Ozzy Inguanzo

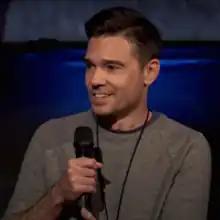
Inguanzo in 2018

Ozzy Inguanzo is a Cuban-American screenwriter, producer, and published author. His feature screenplay "Our Man in Miami" made the 2023 Black List. In 2019, he received the Writers Guild of America Award for Best Documentary Screenplay.